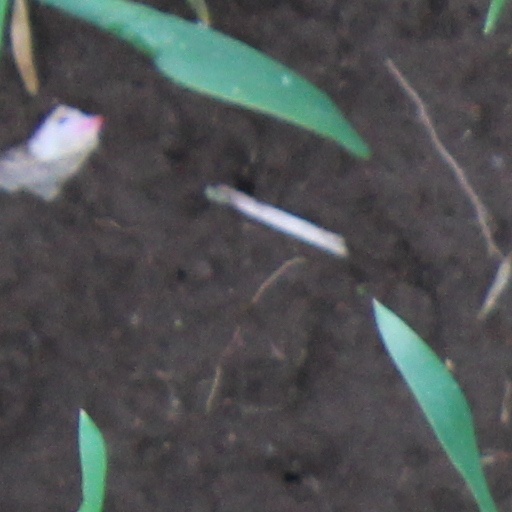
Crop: wheat